KFC

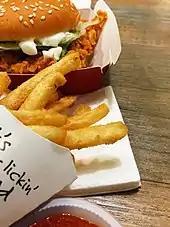
Zinger served with crispy fries and Thai chili sauce in Malaysia

In 1964, Sanders sold KFC to a group of investors led by John Y. Brown Jr. and Jack C. Massey for US$2 million (around US$17 million in 2020). The contract included a lifetime salary for Sanders and the agreement that he would be the company's quality controller and trademark. The chain had reached 3,000 outlets in 48 countries by 1970. In July 1971, Brown sold the company to the Connecticut-based Heublein, a packaged food and drinks corporation, for US$285 million (around US$1.8 billion in 2020). Sanders died in 1980, his promotional work making him a prominent figure in American cultural history. By the time of his death, there were an estimated 6,000 KFC outlets in 48 countries worldwide, with $2 billion worth of sales annually.